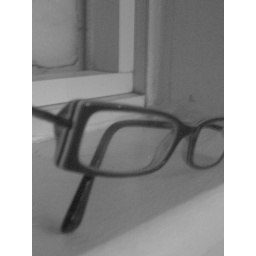
it looks like its an old picture my glass aat my window... theres snow in my window